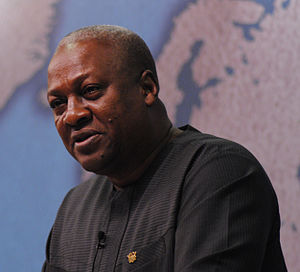
John Dramani Mahama
John Dramani Mahama er en ghanesisk politiker, der siden 24. juli 2012 har været Ghanas præsident.